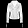
Label: Coat